Gang Starz

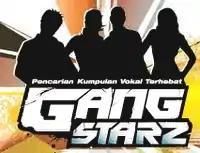
"Gang Starz" logo

Gang Starz is a Malaysian-based reality singing competition that searches for the best vocal group in Southeast Asia. The winning group receives US$100,000, a recording contract, and a chance to expand their careers on a regional scale. The second season was the last season to date.